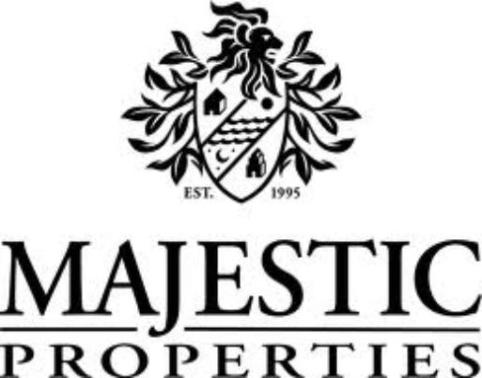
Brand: majestic
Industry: Clothes